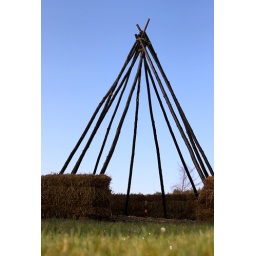
tepi against blue sky